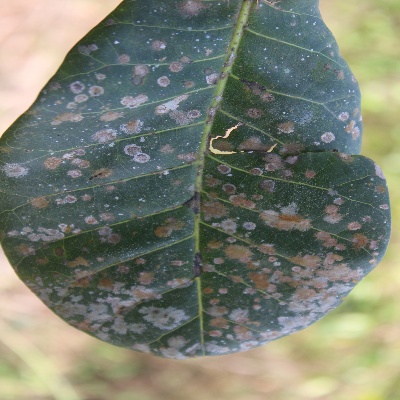
Crop: Cashew
Condition: red rust